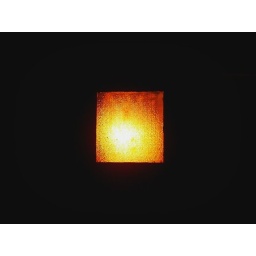
once I was in my little corridor and there was the sun coming into my bathroom and I could see it :)